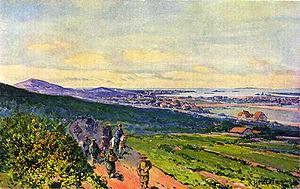
Le Buohai, ou Bohai, est une race chevaline originaire du Nord-Est de la province de Shandong, en Chine. Ce n'est pas une race native, puisqu'il provient d'un programme zootechnique initié en 1952 par le gouvernement chinois. Son stud-book et sa société d'élevage sont créés en 1974. Il fait désormais l'objet de mesures de protection et de croisements avec des chevaux de sport.